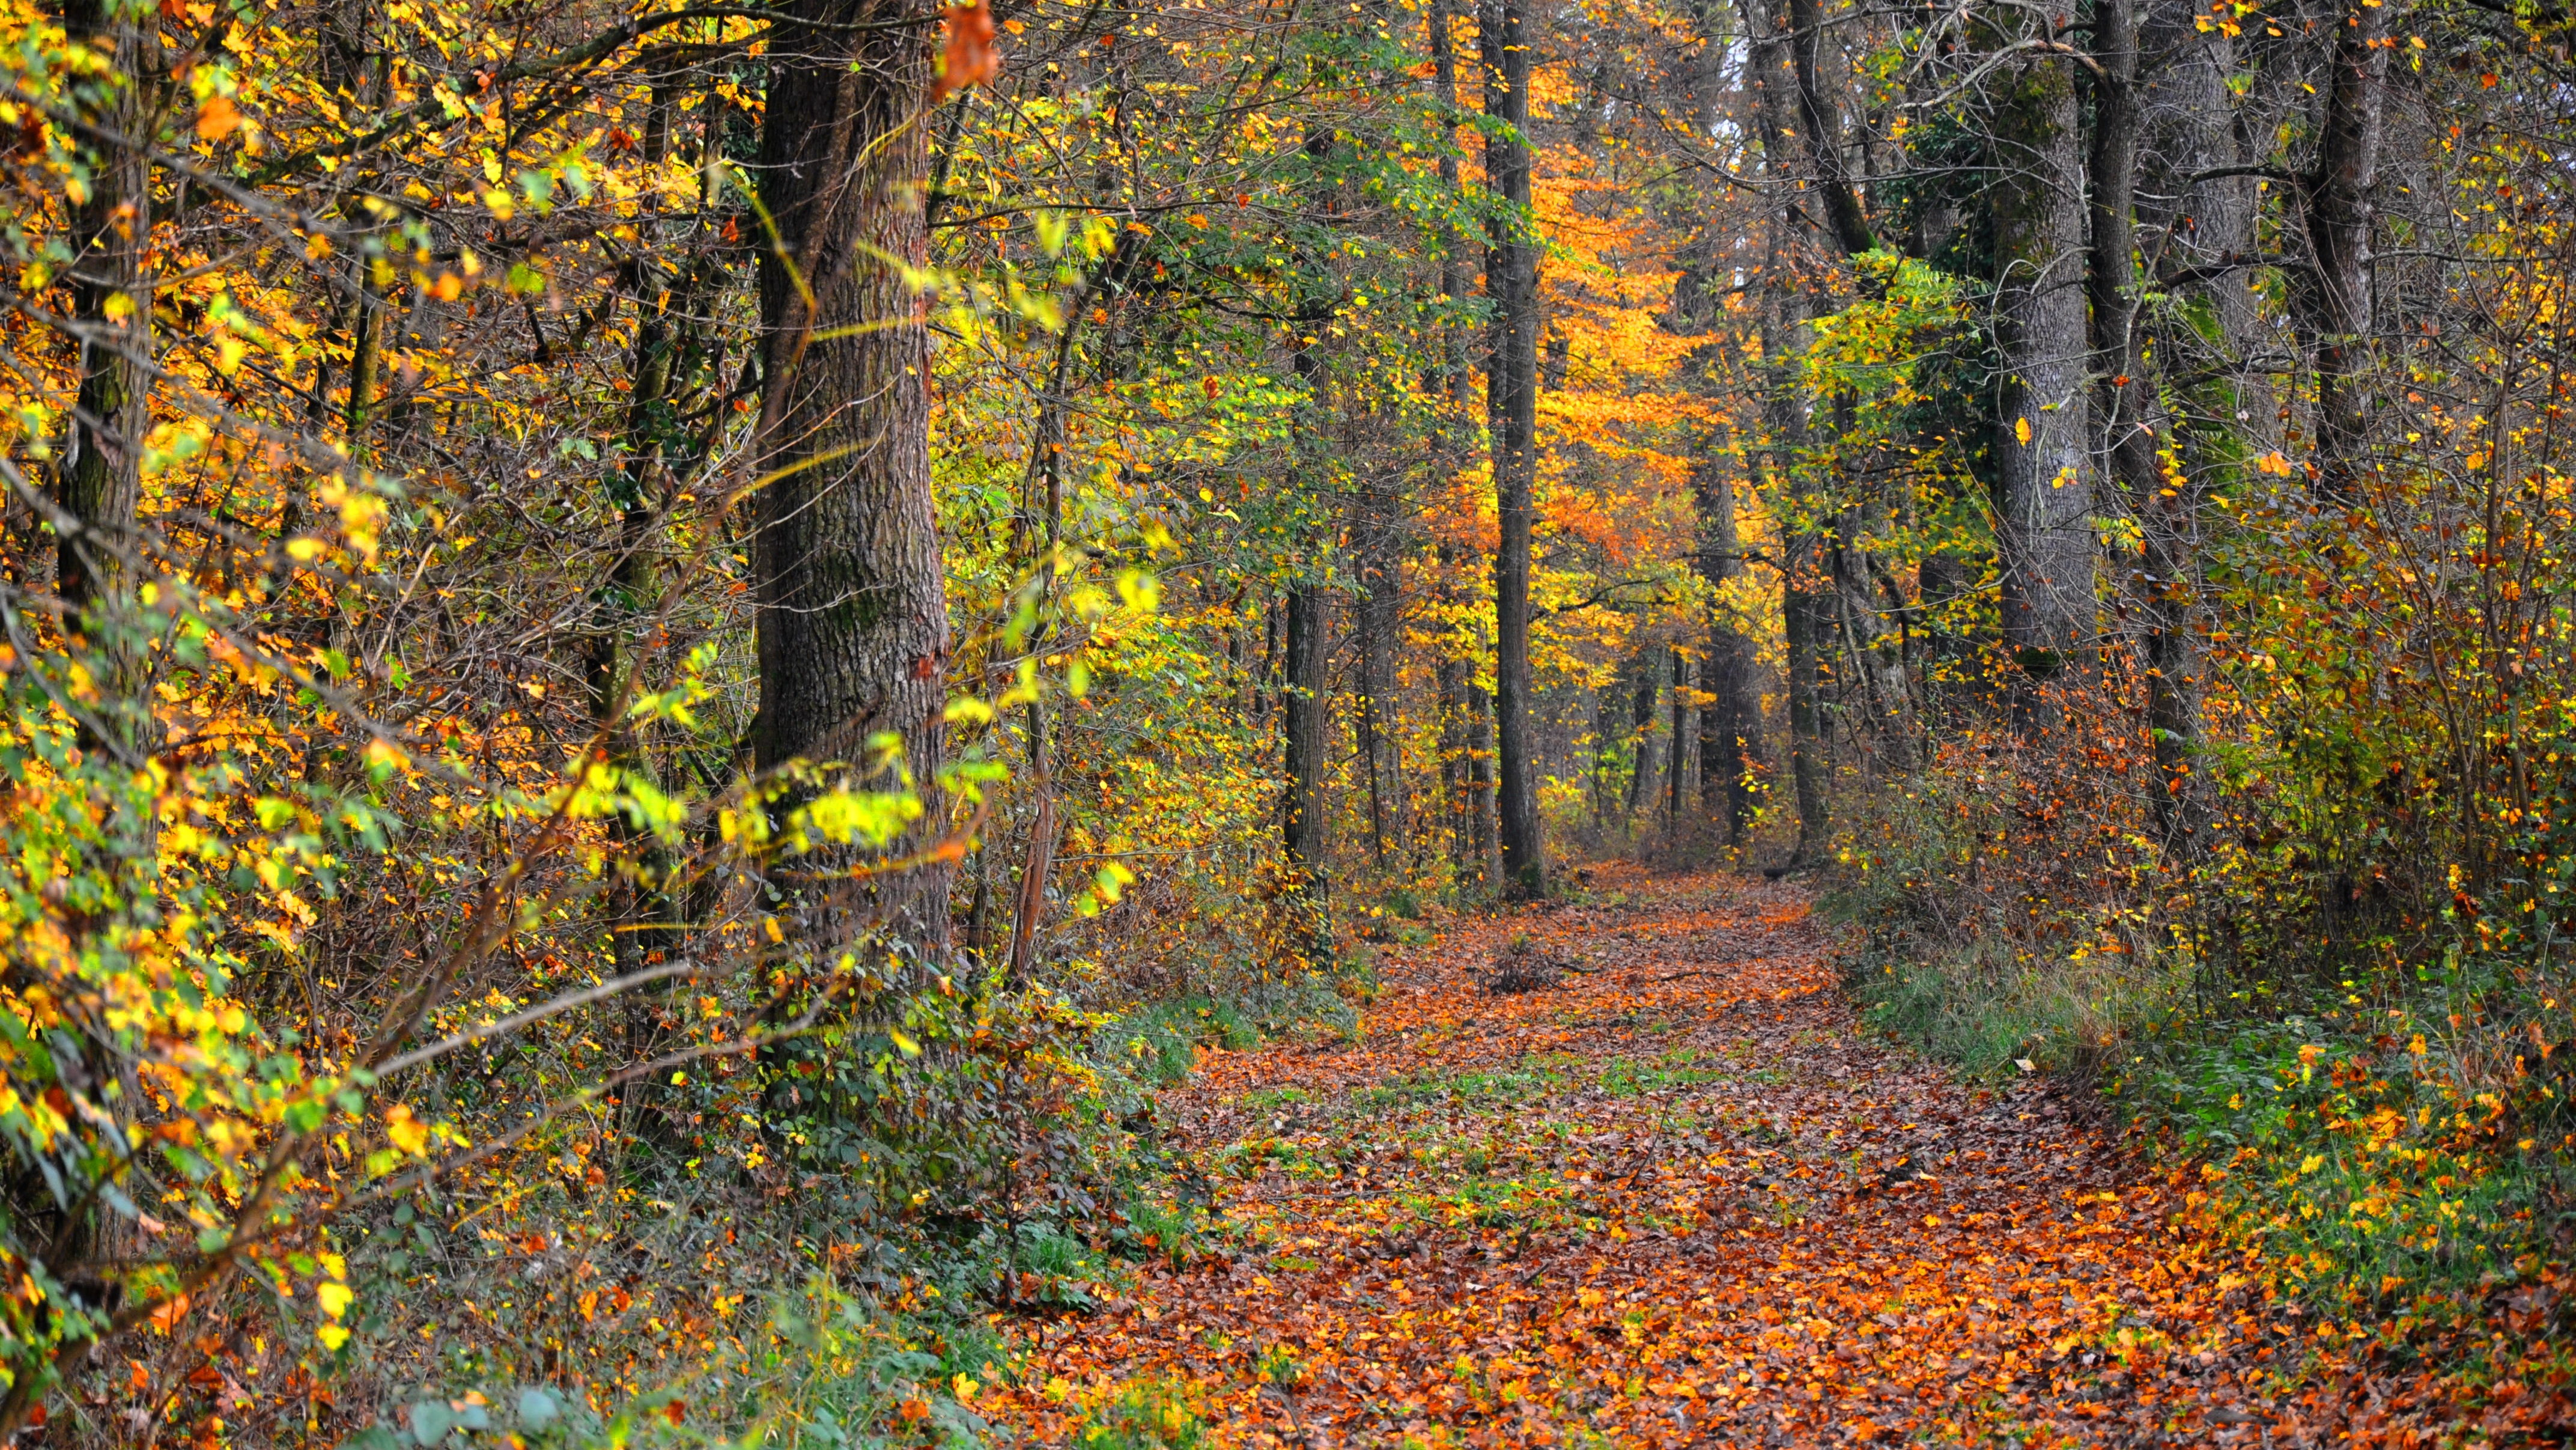
tree, forest, wilderness, branch, light, trail, sunlight, leaf, mud, autumn, season, deciduous, grove, woodland, habitat, ecosystem, biome, old growth forest, natural environment, woody plant, temperate broadleaf and mixed forest, temperate coniferous forest